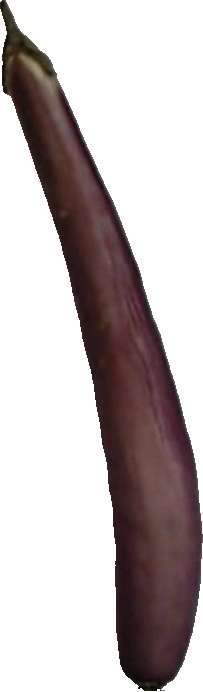
Label: eggplant_long_1